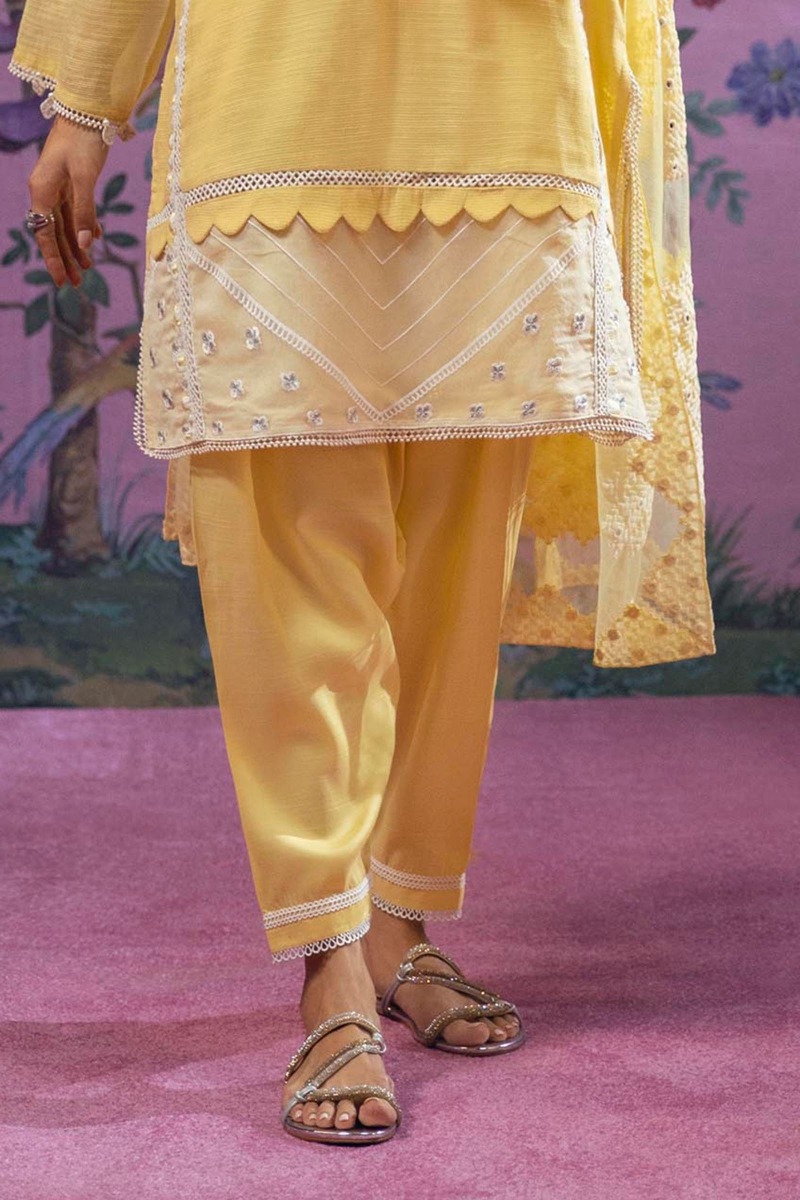
yellow embroidered chiffon salwar suit